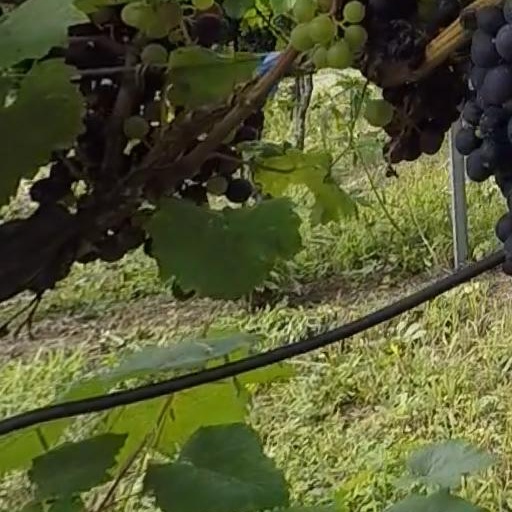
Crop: grape